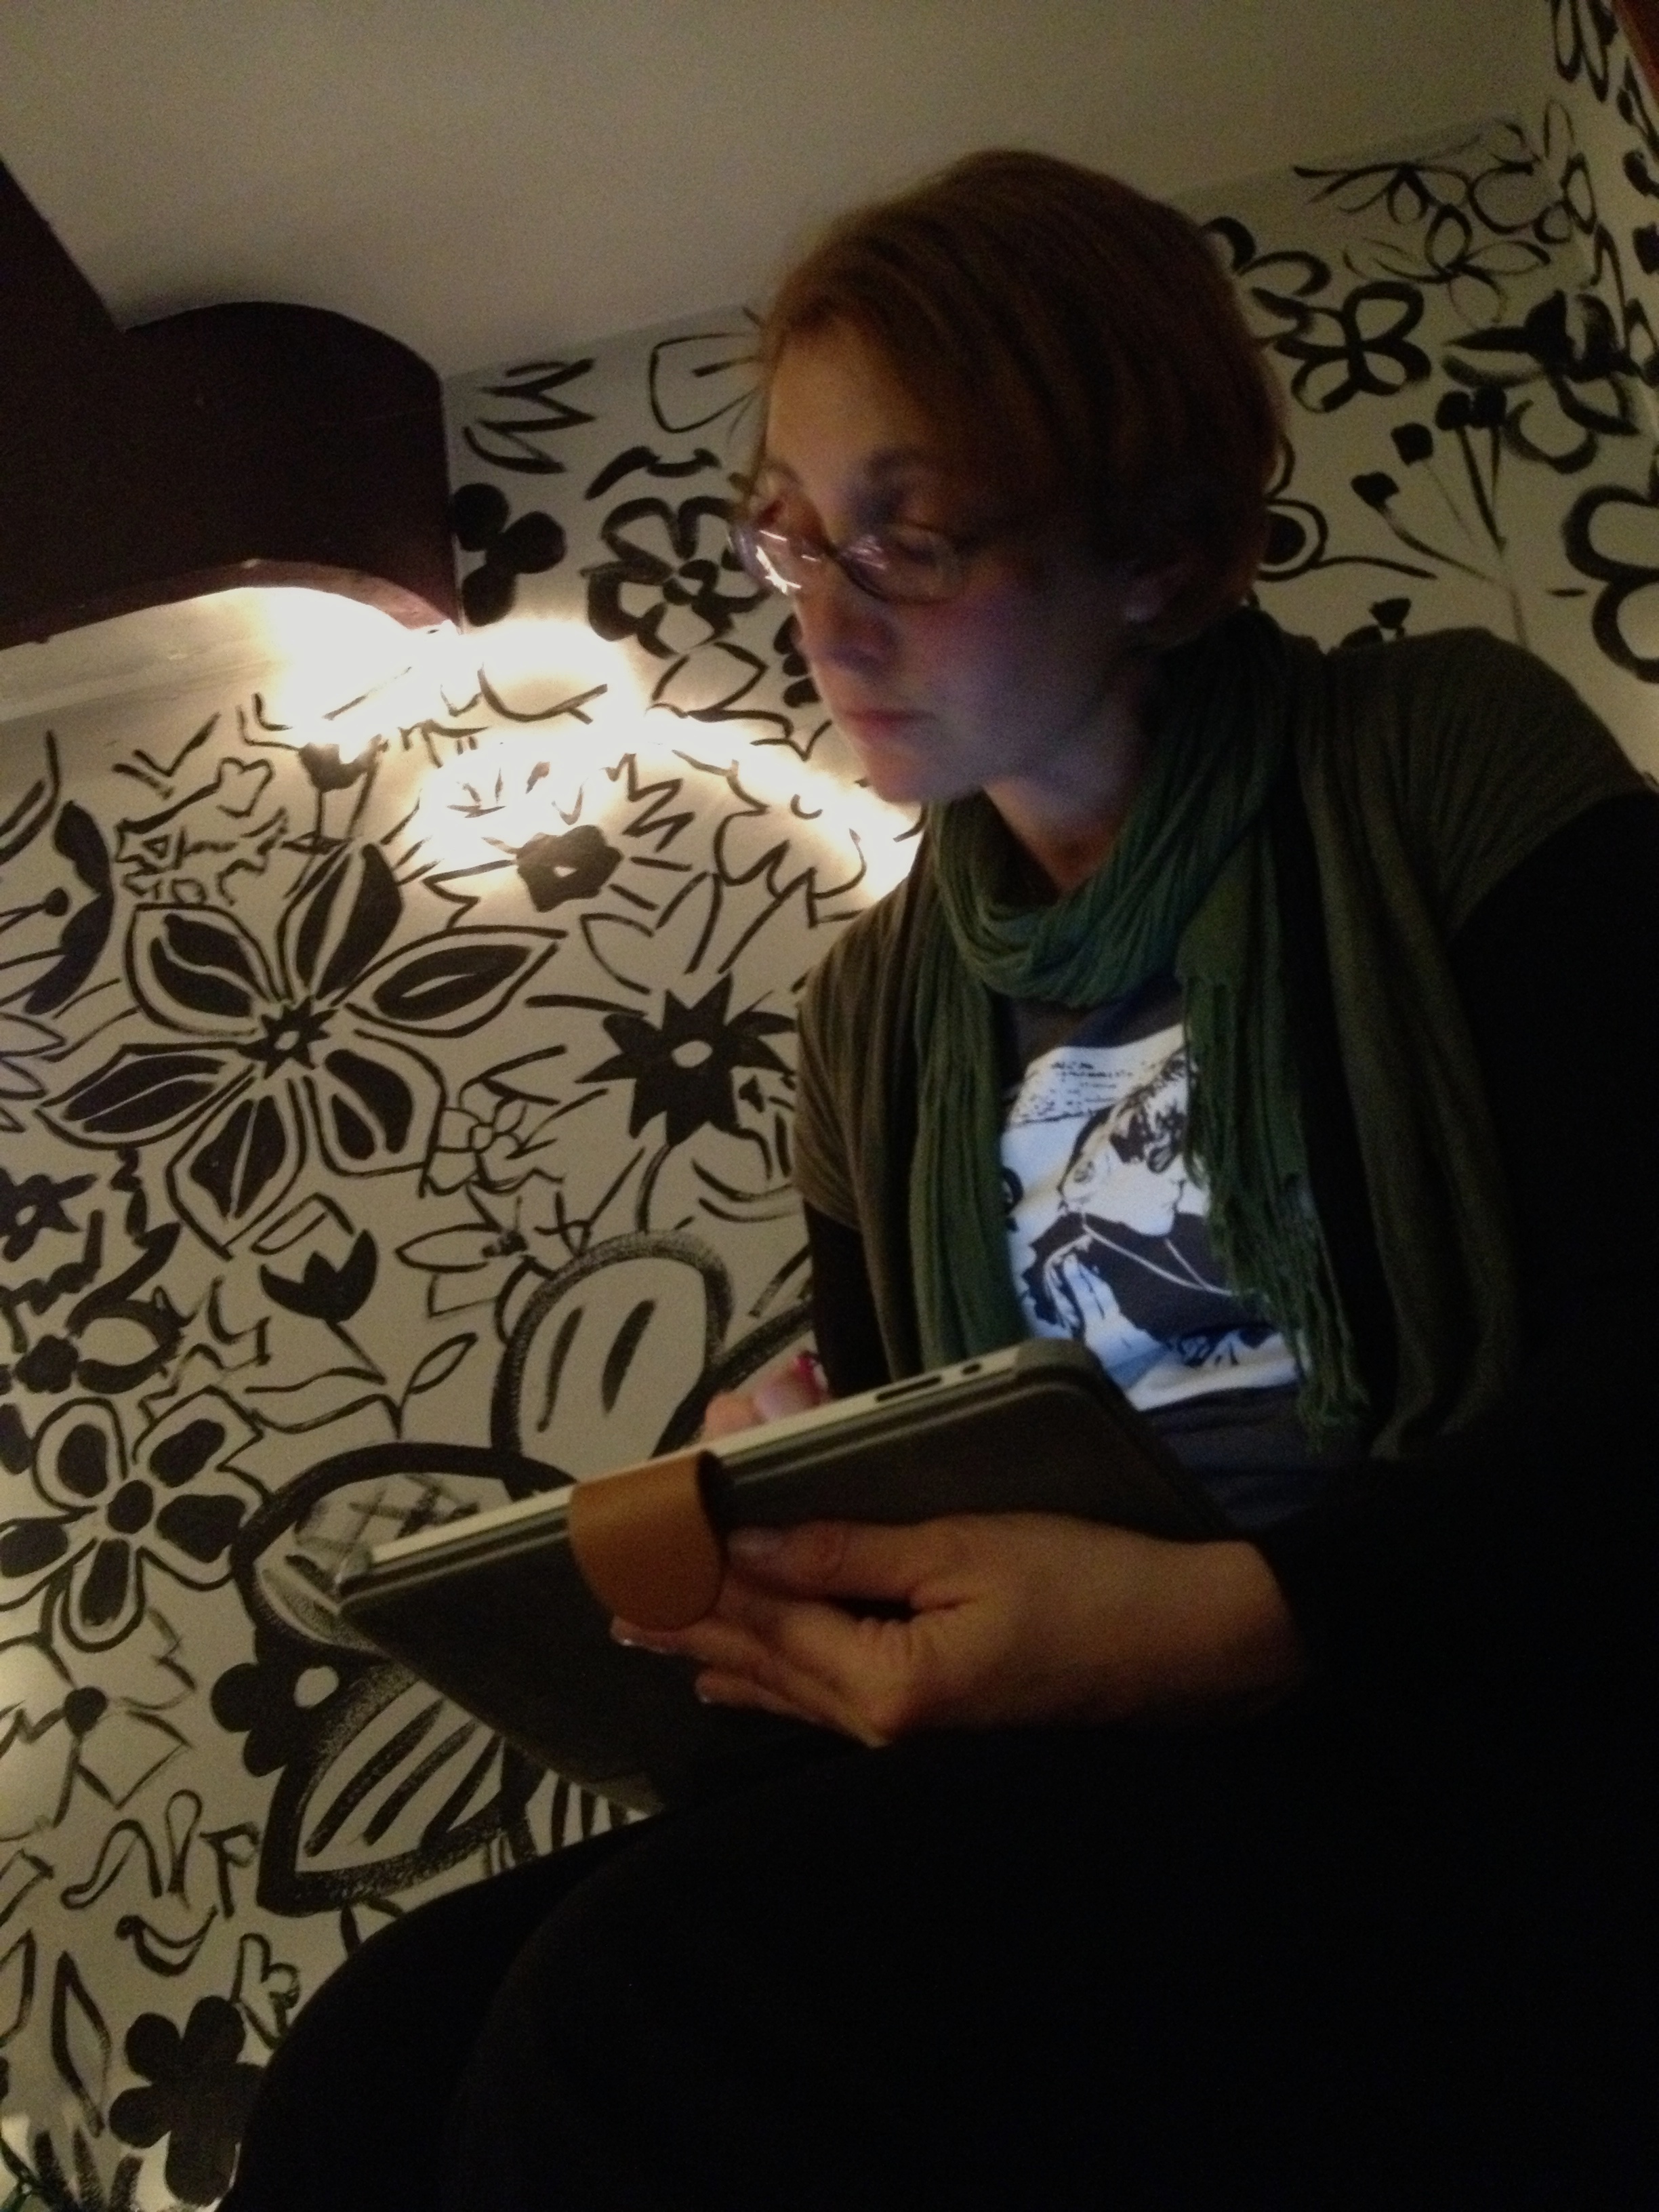
hand, person, portrait, black, art, drawing